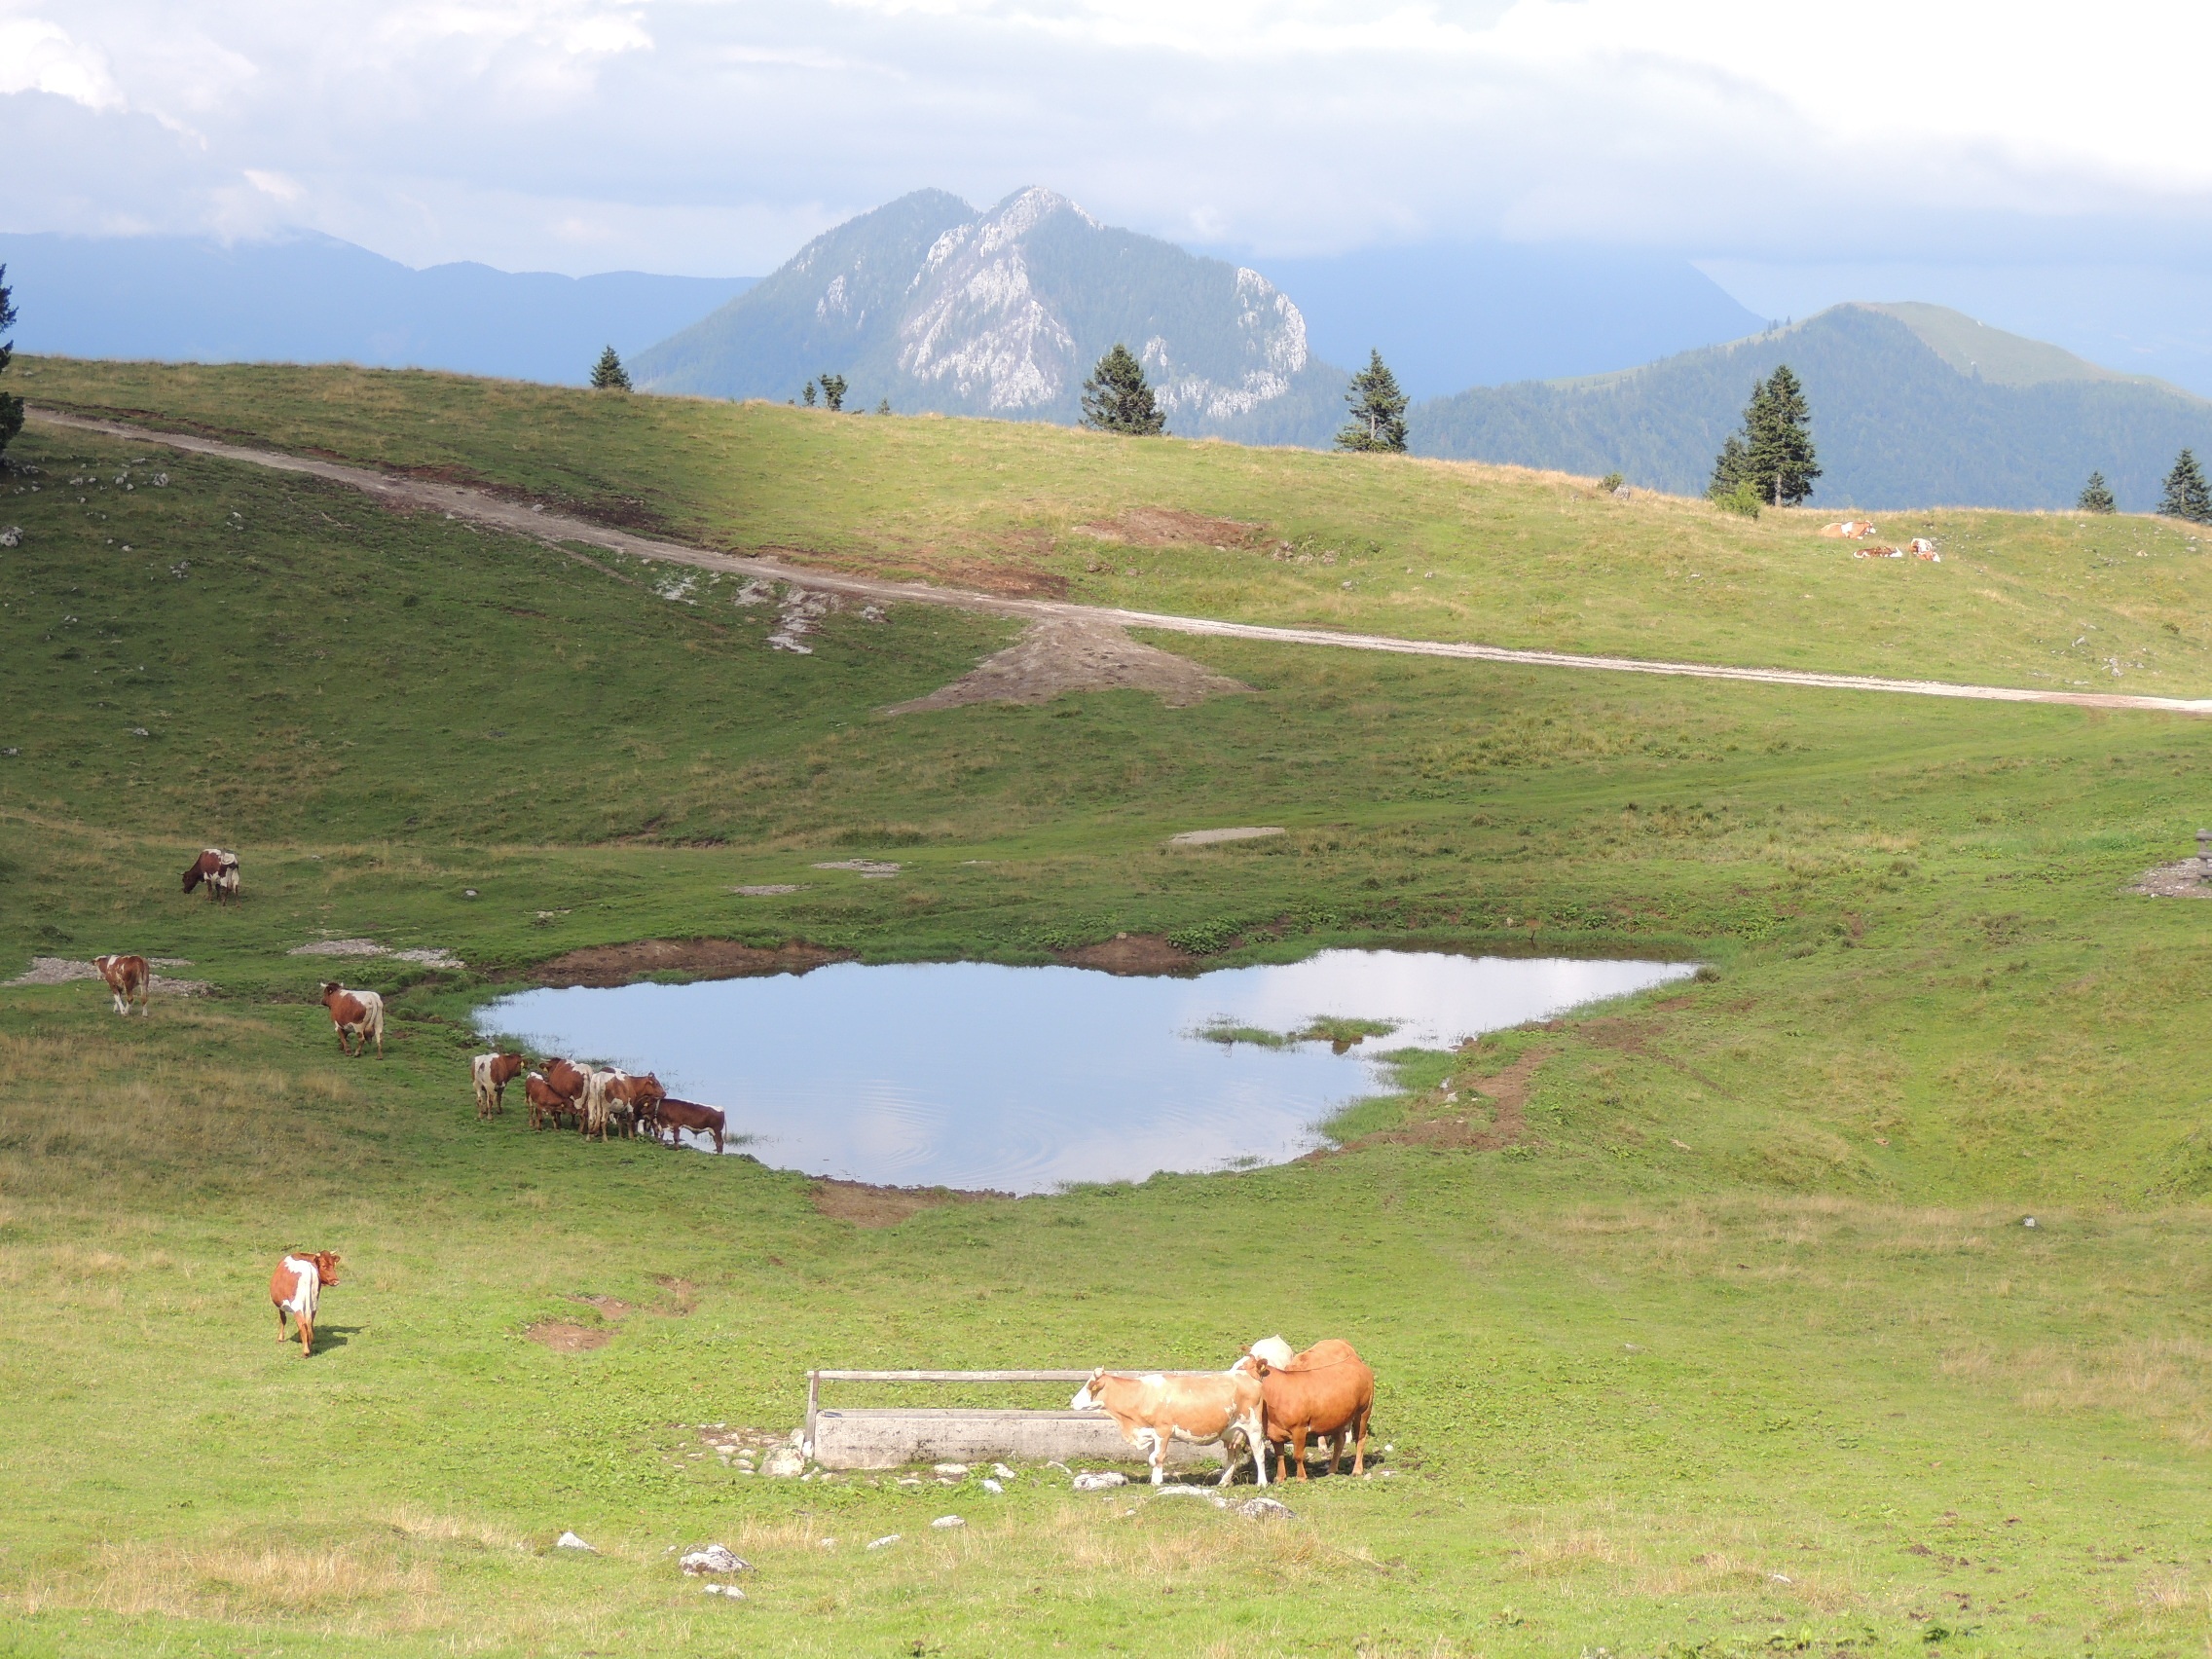
nature, grass, wilderness, walking, mountain, meadow, prairie, hill, lake, adventure, mountain range, pasture, grazing, ranch, plain, mountains, alps, grassland, plateau, habitat, loch, ecosystem, slovenia, steppe, rural area, mala planina, mountainous landforms